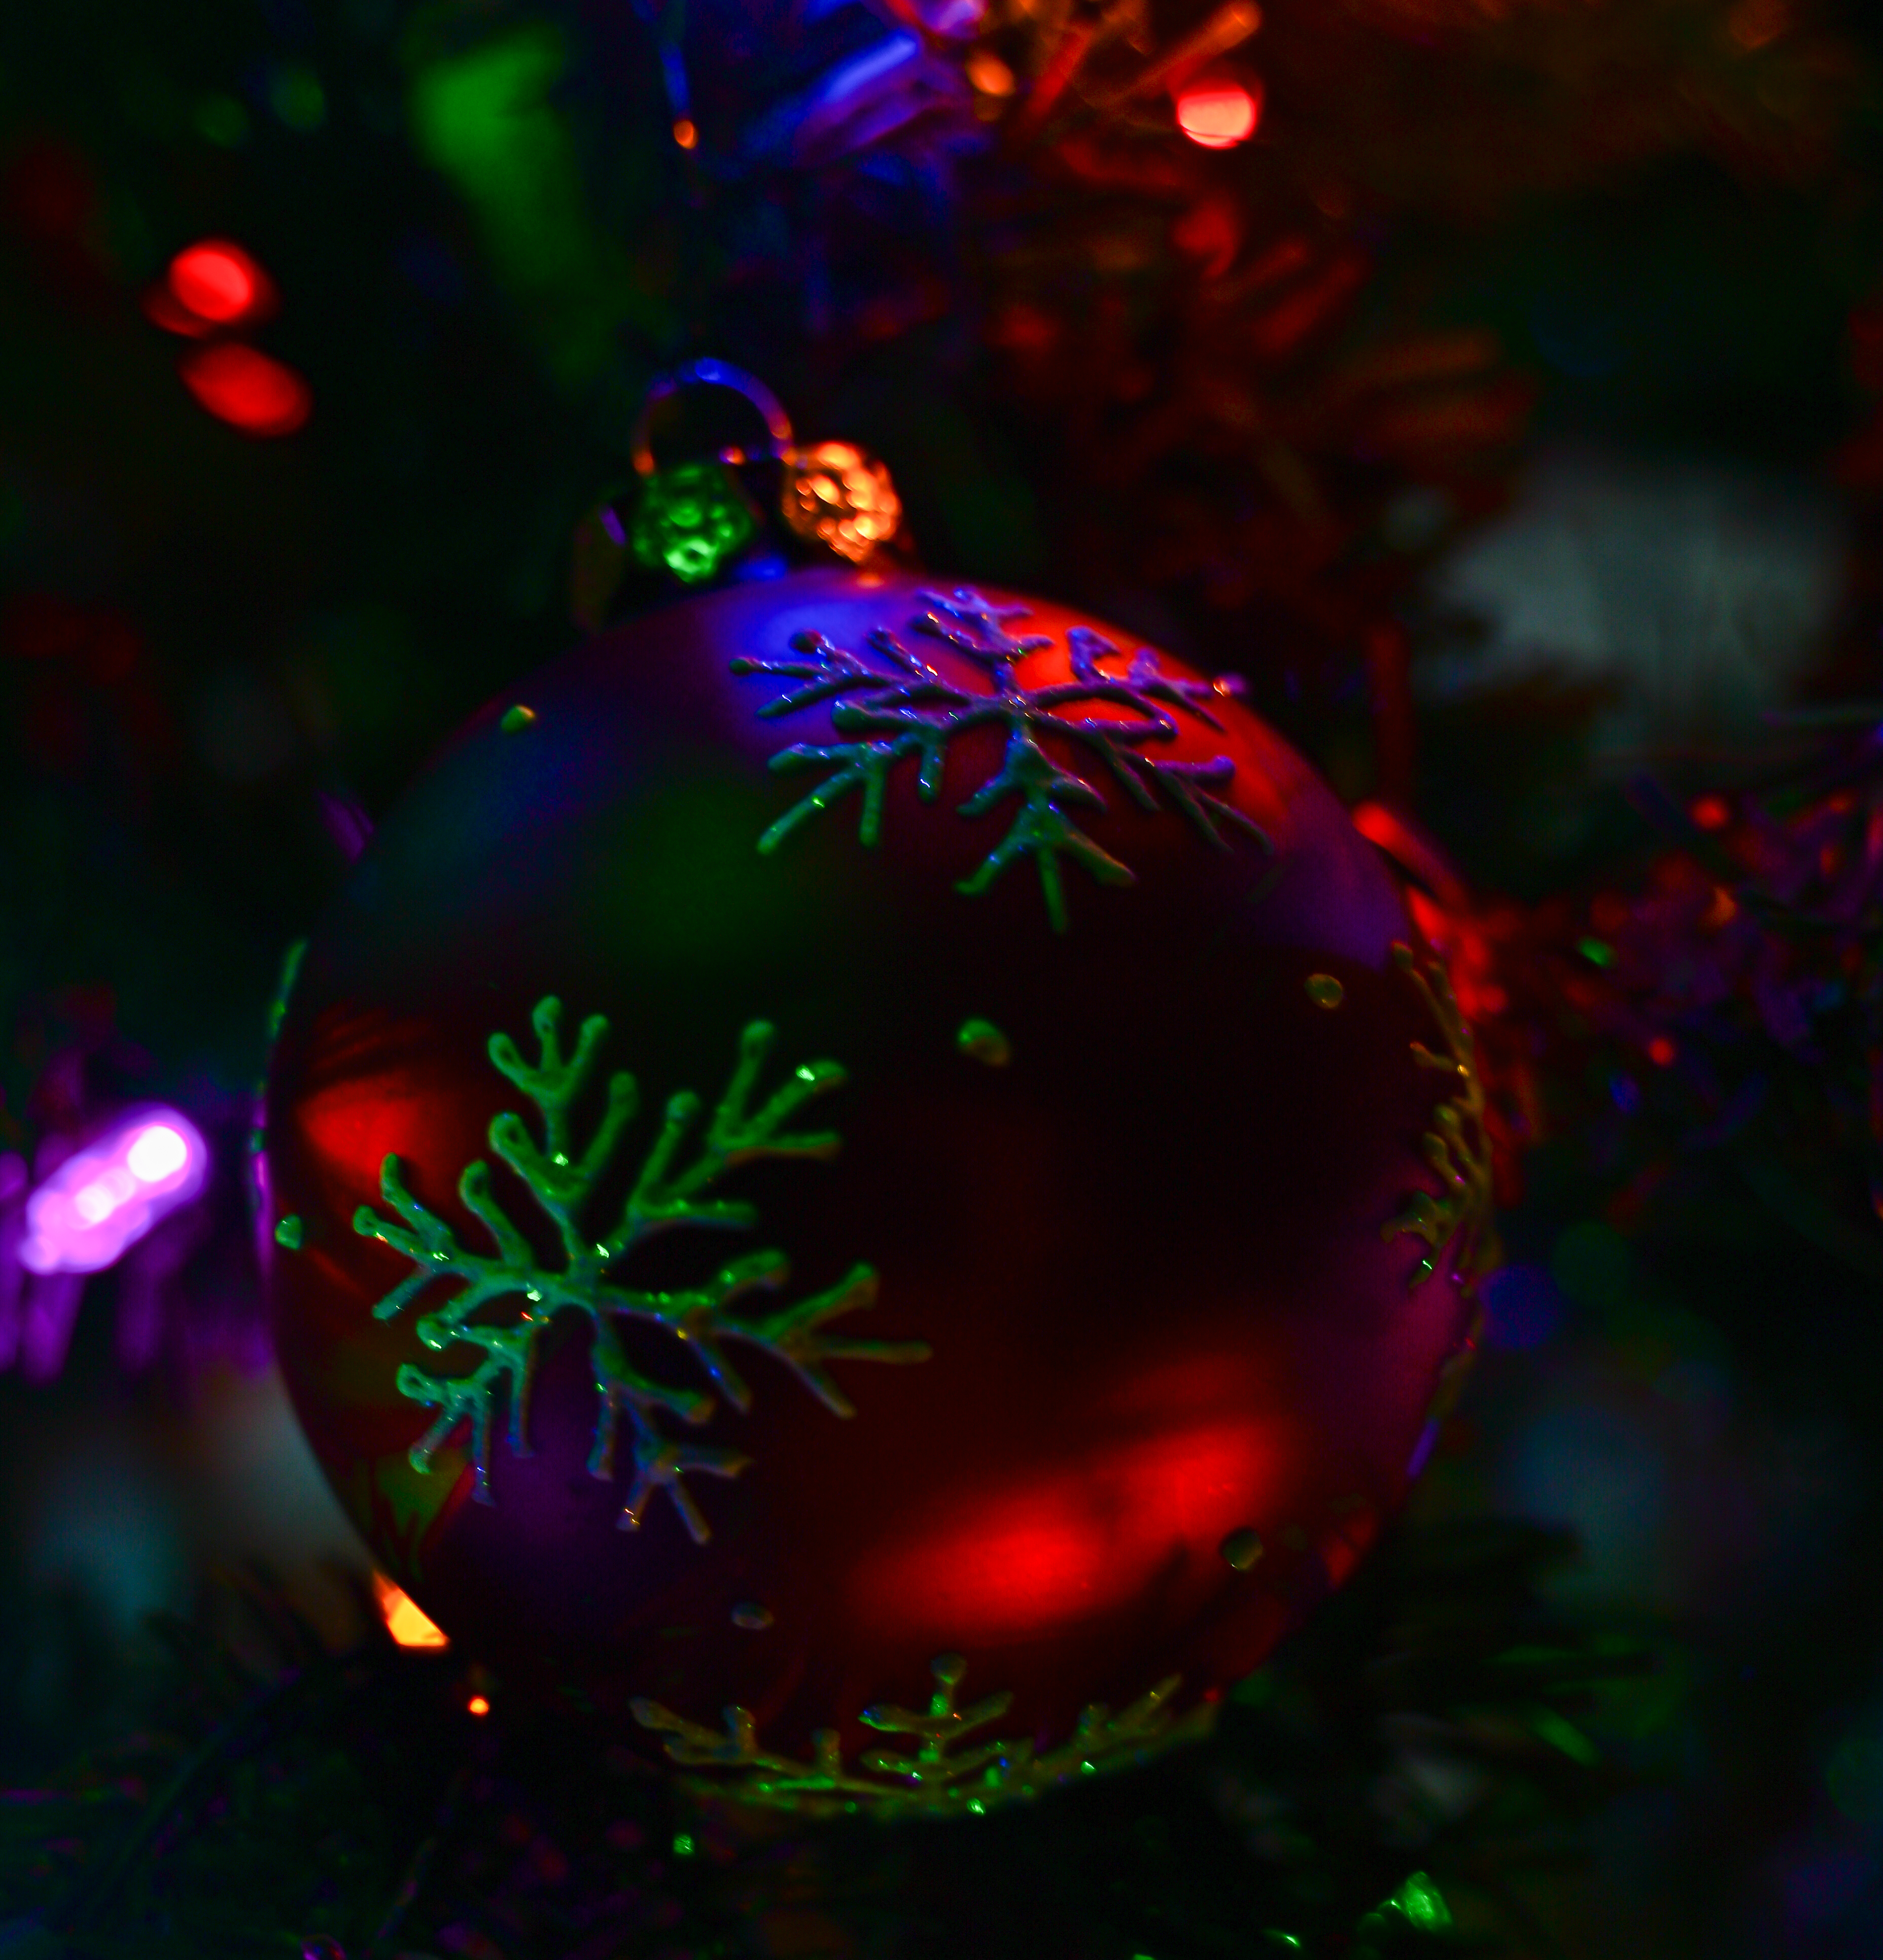
christmas, christmas tree, christmas ornament, light, Holiday ornament, ornament, christmas decoration, red, evergreen, event, holiday, christmas eve, magenta, conifer, ball, christmas lights, terrestrial plant, tradition, tree, interior design, electric blue, sphere, fir, glass, pine family, pine, circle, plant